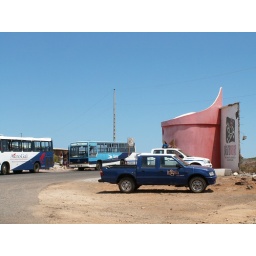
We are picked up in a shuttle bus and transported to the dock where cruise boats pick up passengers.